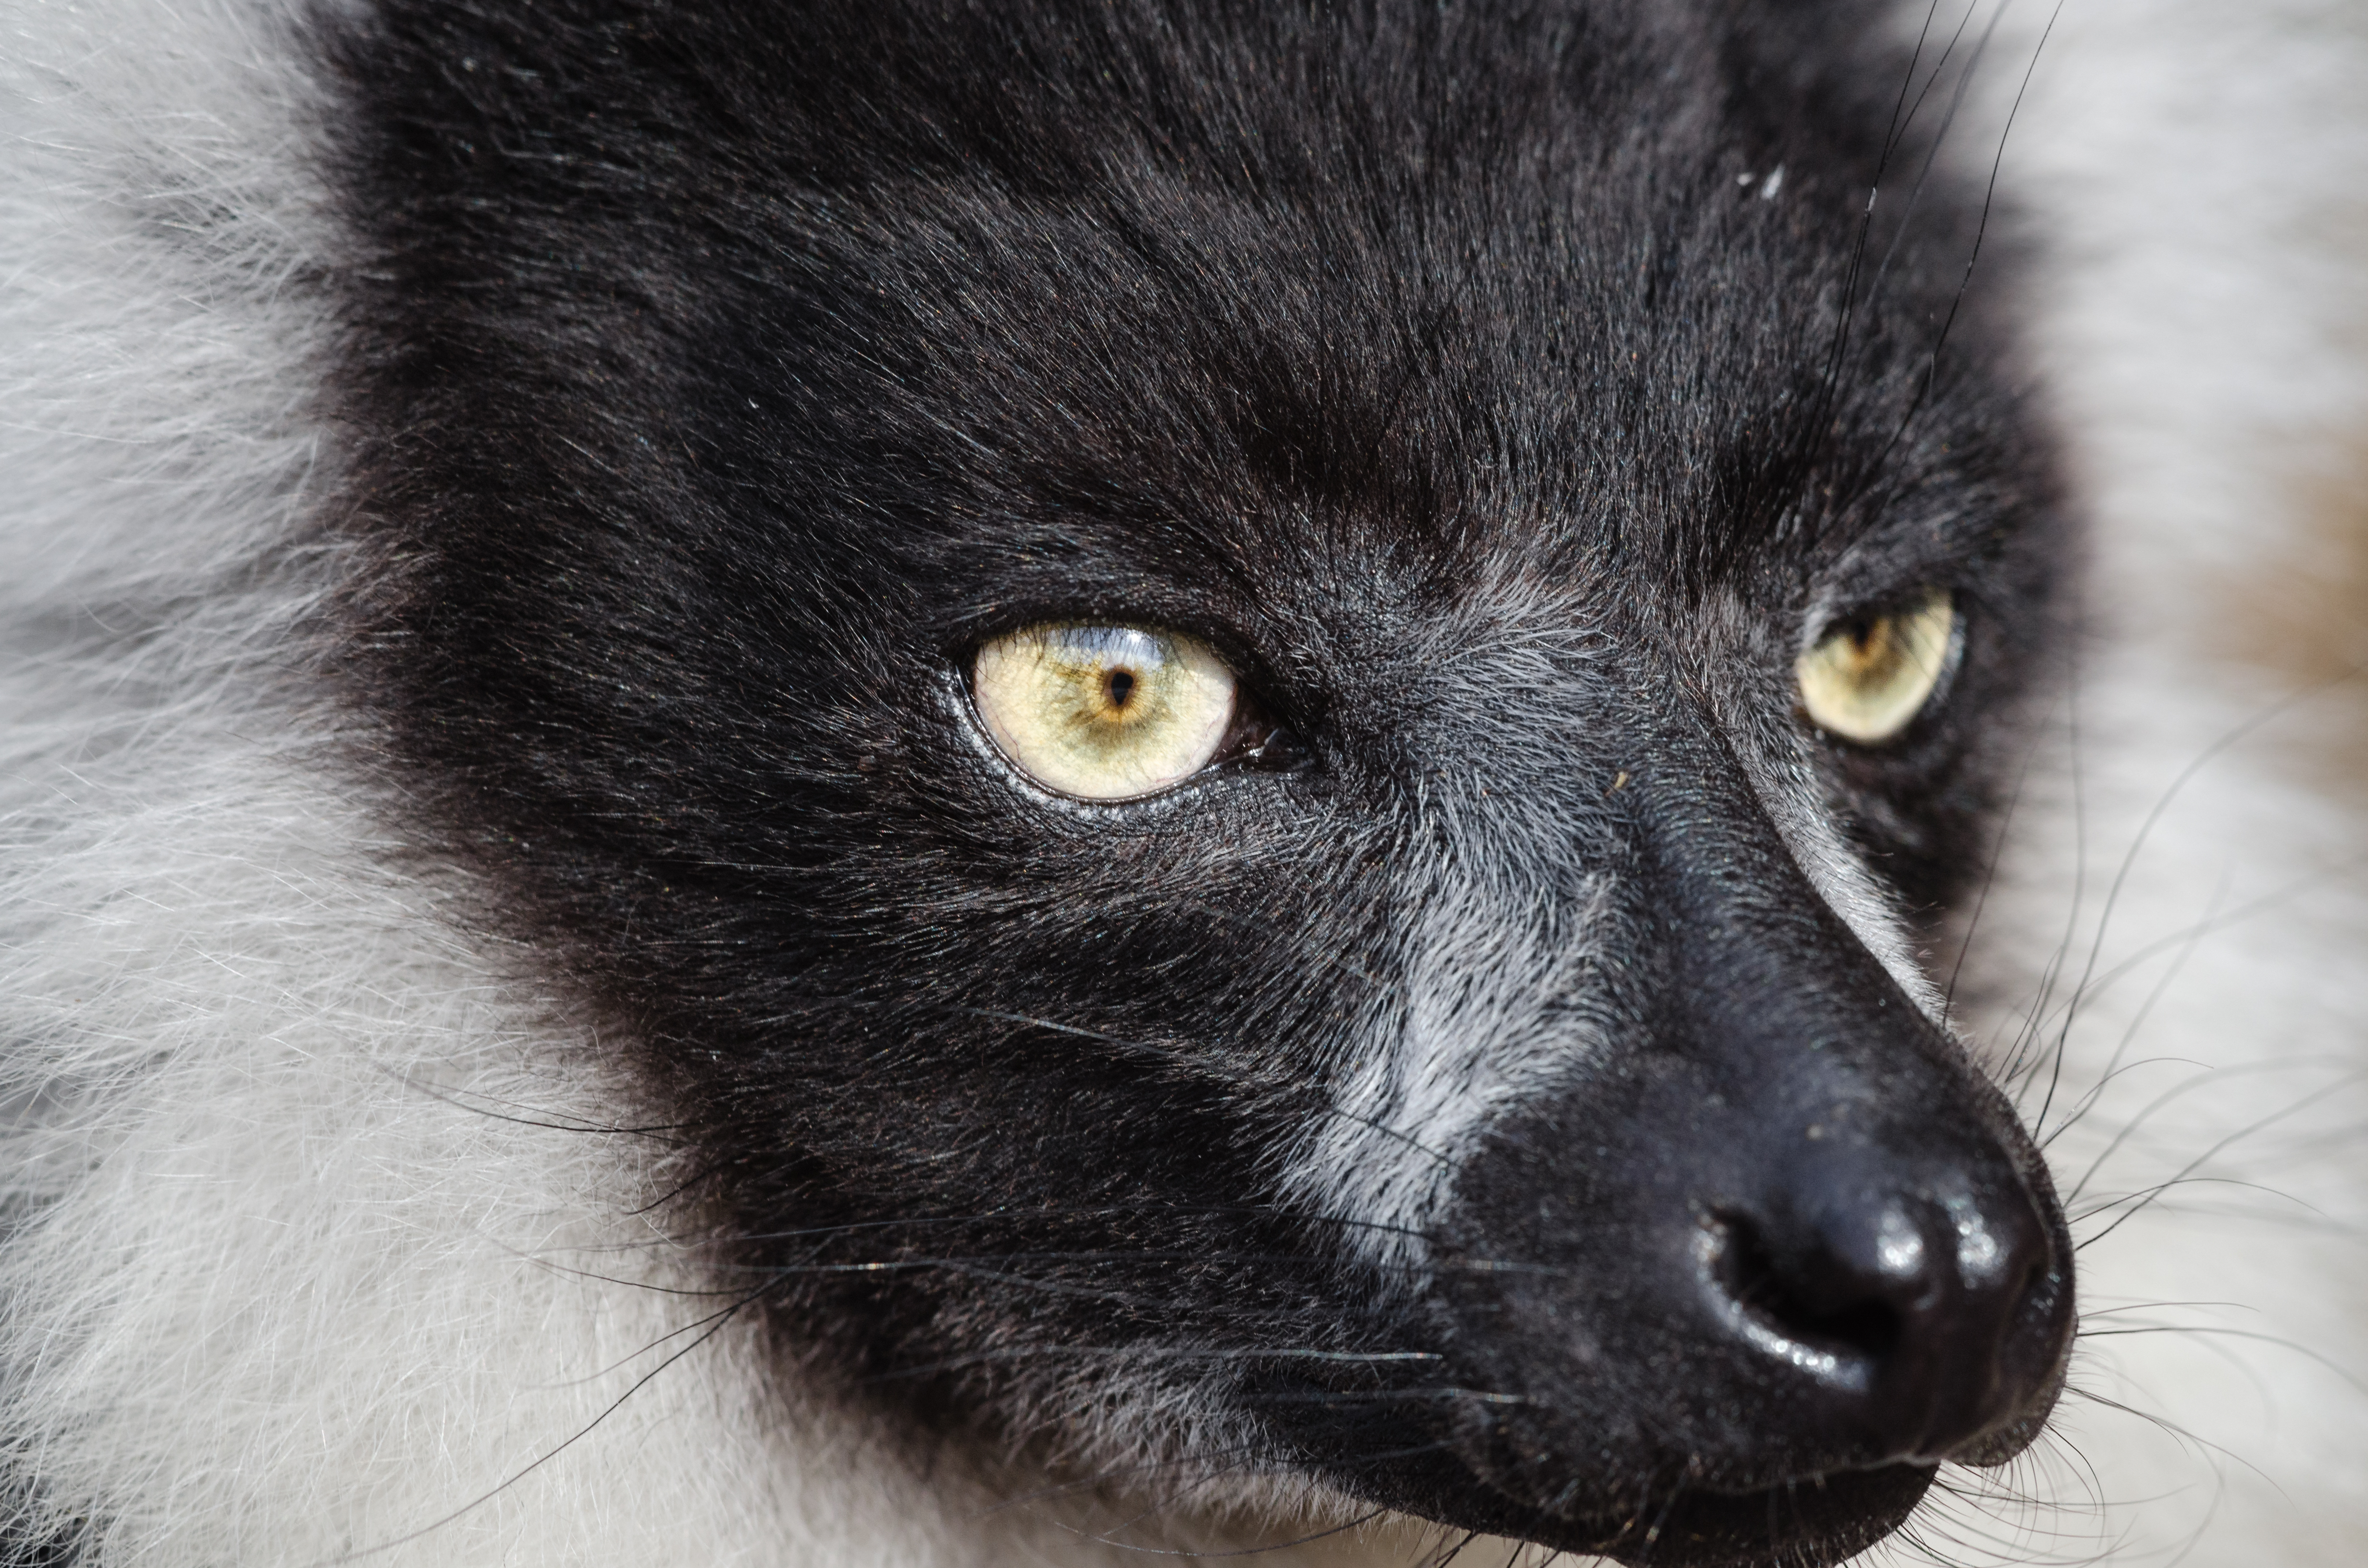
white, animal, wildlife, zoo, mammal, black, fauna, primate, close up, nose, eyes, madagascar, vertebrate, germany, deutschland, schwarz, tier, augen, lemur, tierpark, madagaskar, ruffed, weiser, vari, lemuren, marsupial